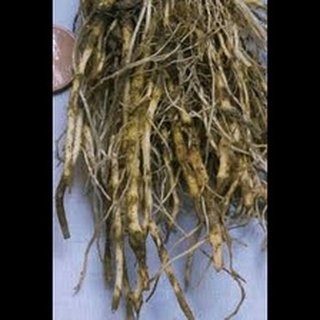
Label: wheat_common_root_rot